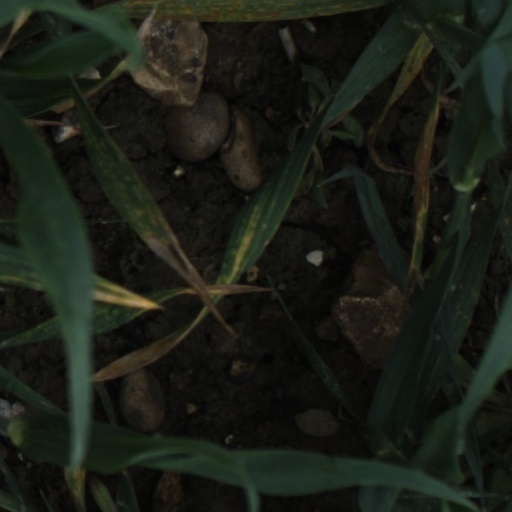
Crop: wheat